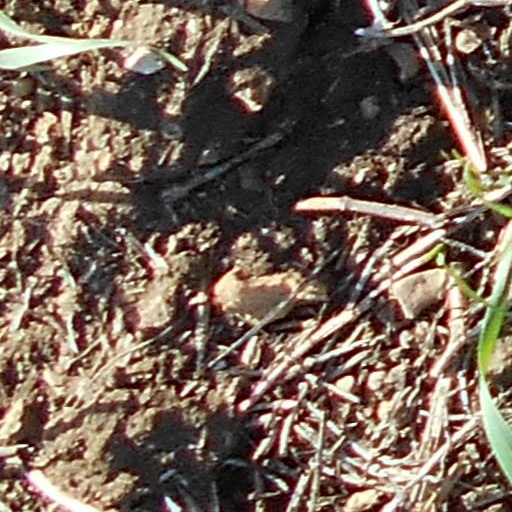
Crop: wheat